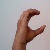
The image shows a hand gesture representing the letter 'C' in Indian Sign Language.